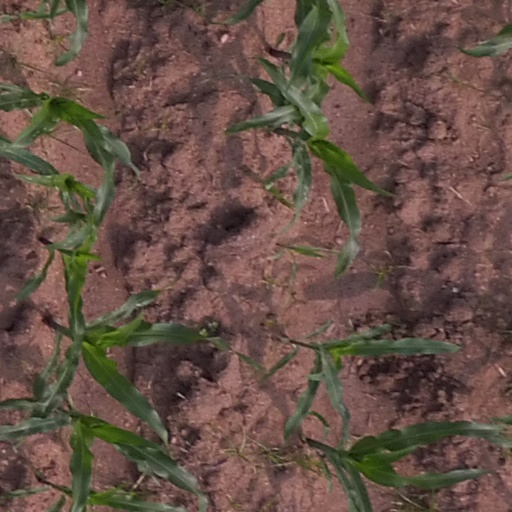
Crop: maize; corn